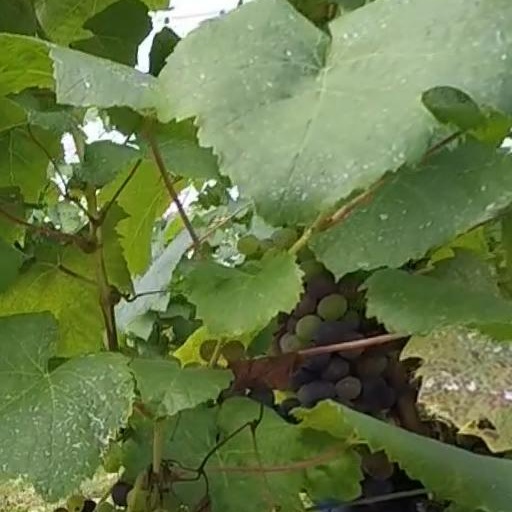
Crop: grape